Andrew Wood (surgeon)

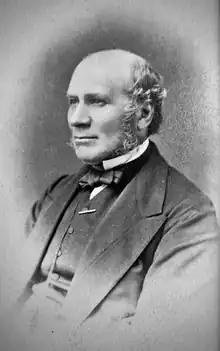

Andrew Wood (1 September 1810–25 January 1881) was a Scottish surgeon who served as President of the Royal College of Surgeons of Edinburgh from 1855 to 1857.